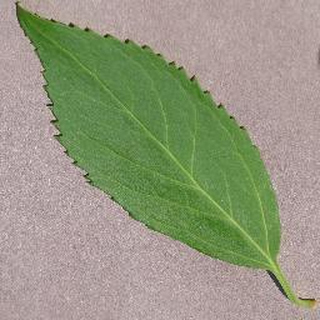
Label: healthy_cherry